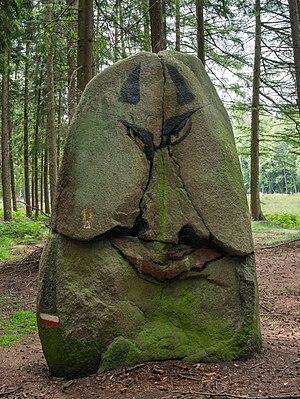
Belm est une ville d'environ 14 000 habitants dans l'arrondissement d'Osnabrück, land de Basse-Saxe.